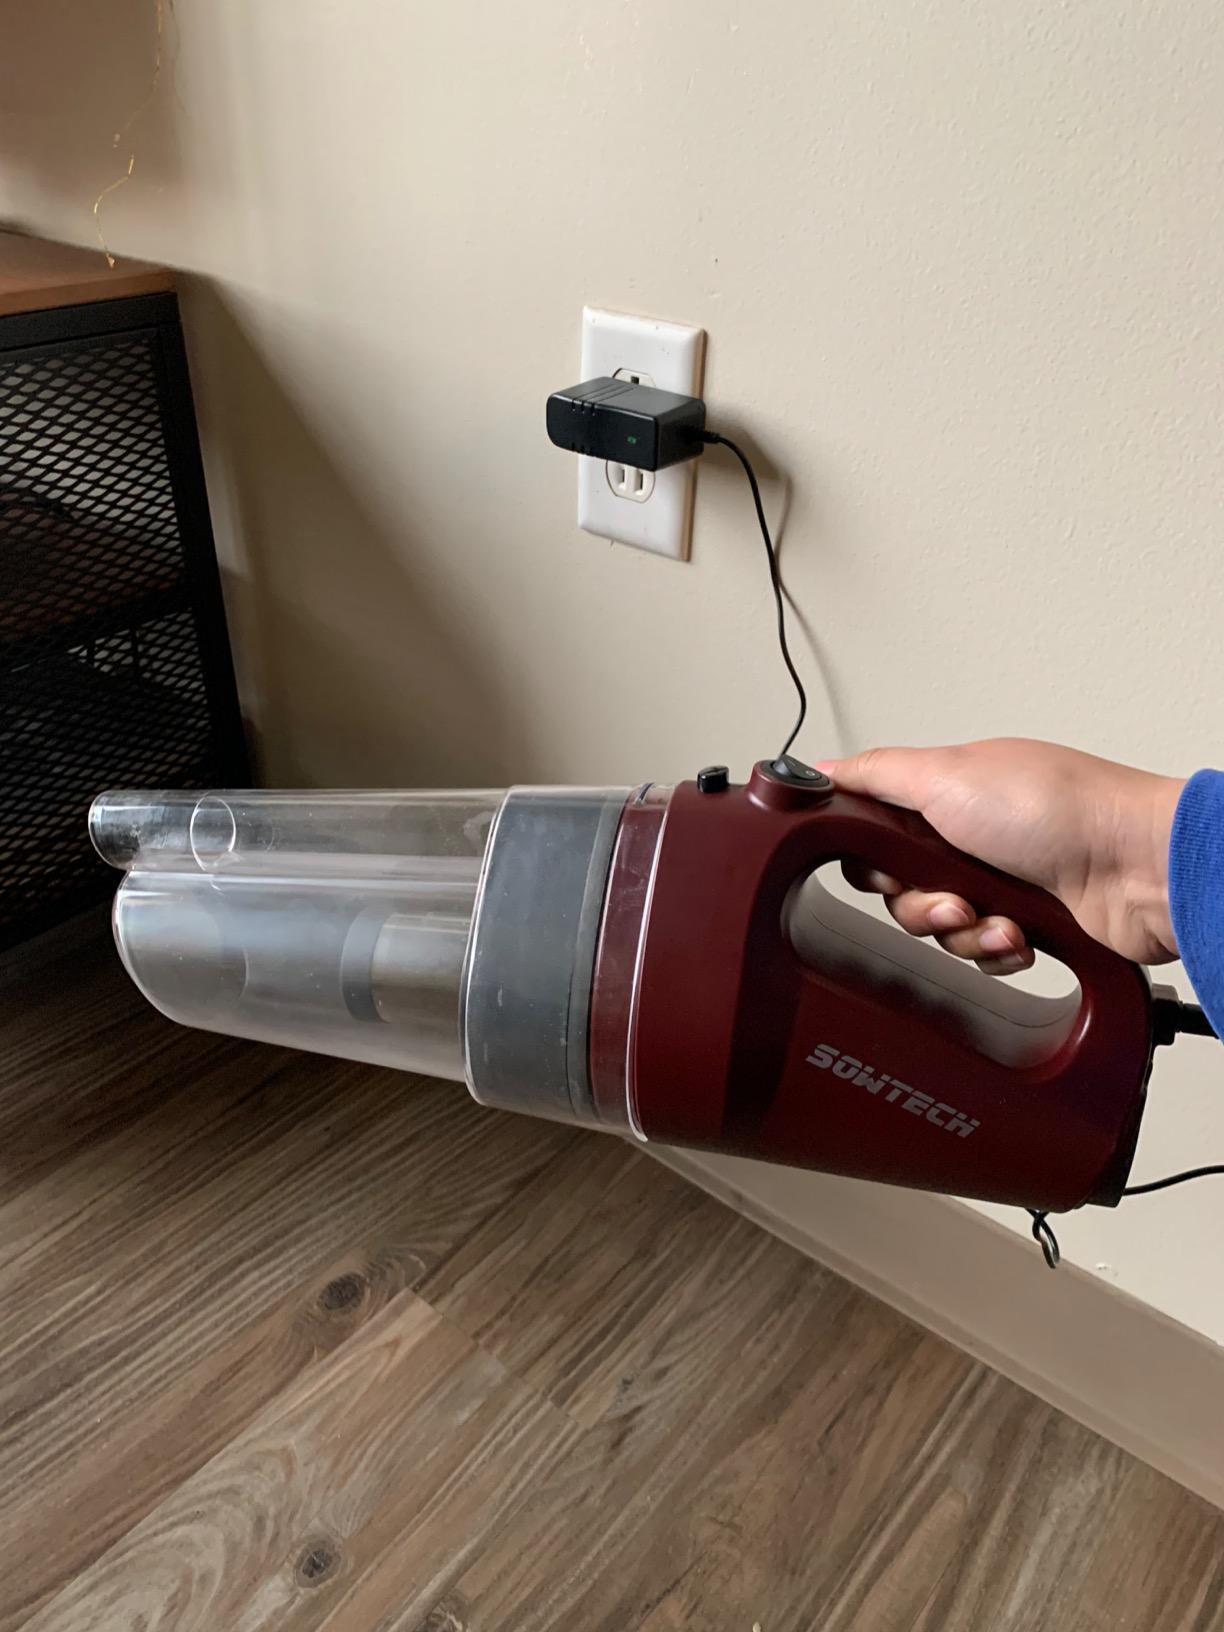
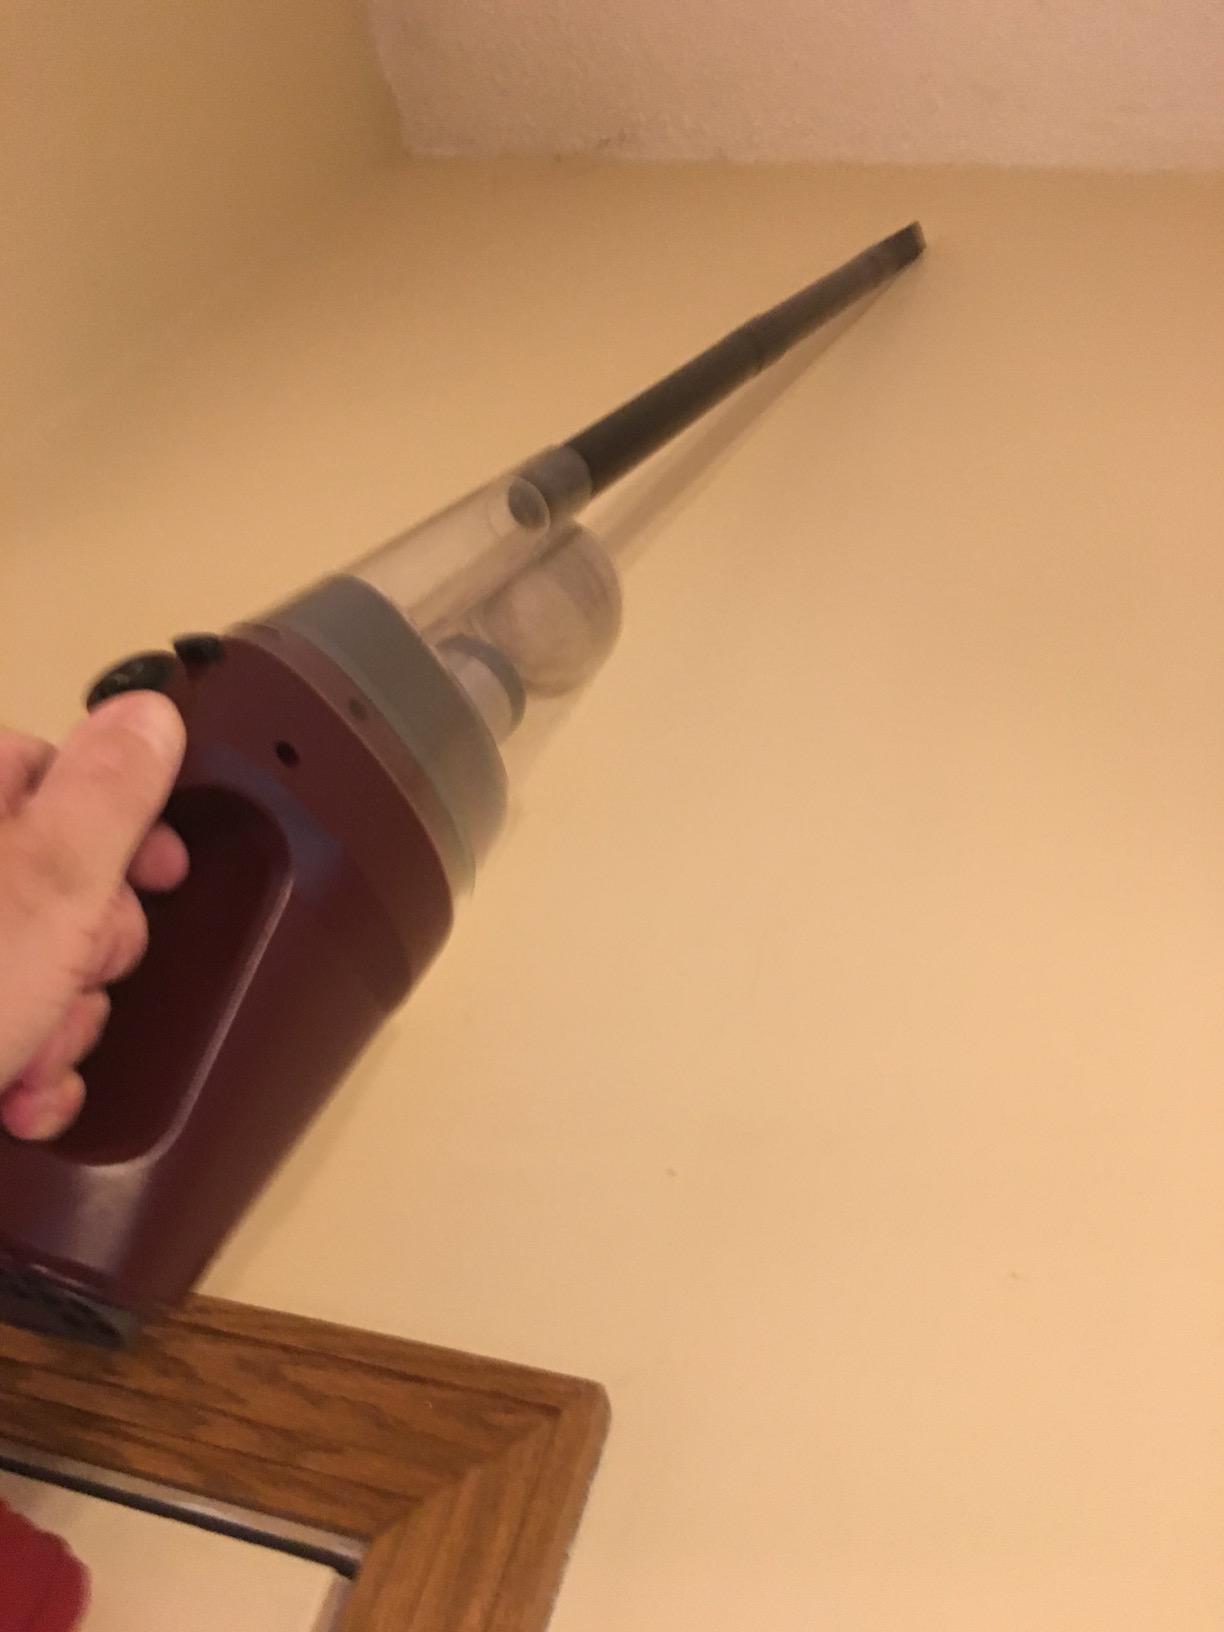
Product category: items_vacuum
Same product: yes